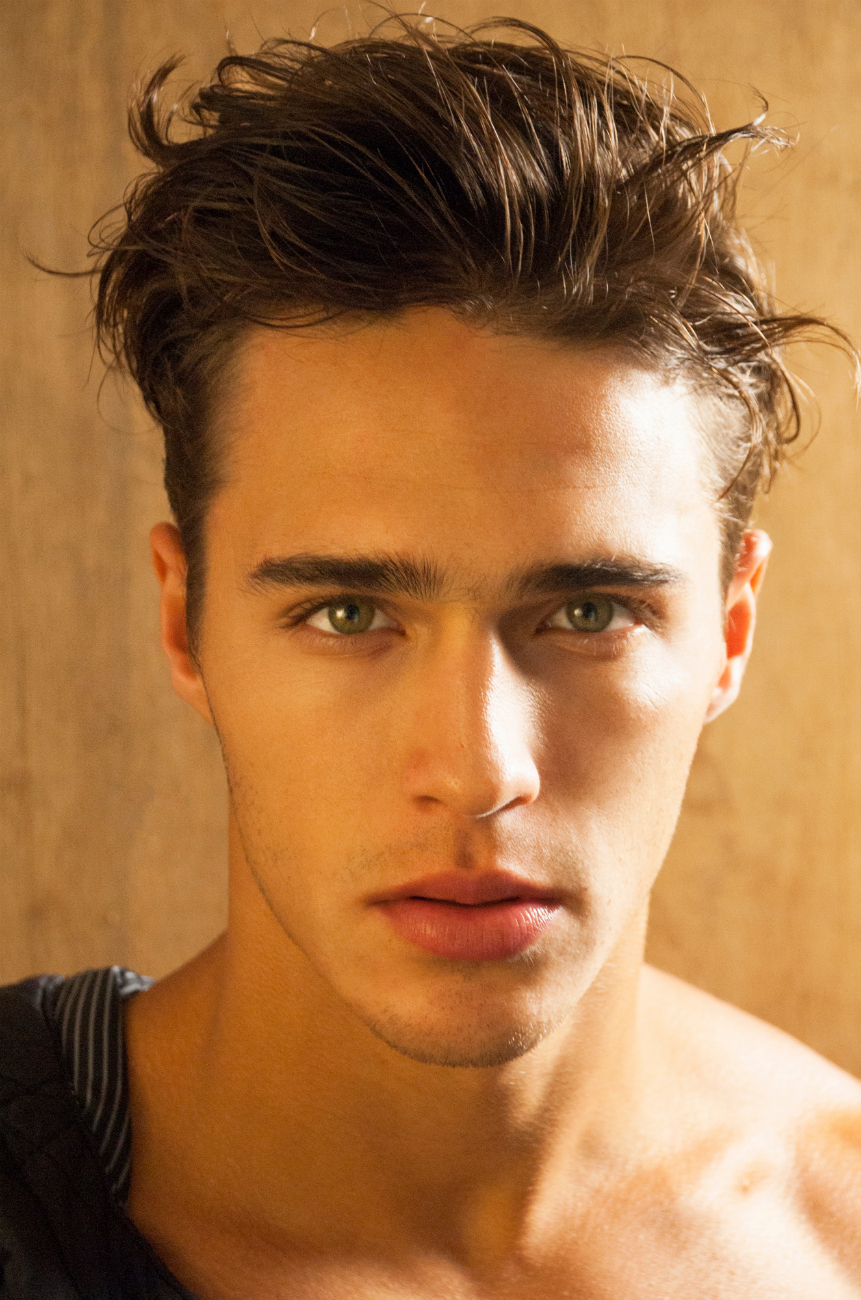
Portrait style: Real Portrait